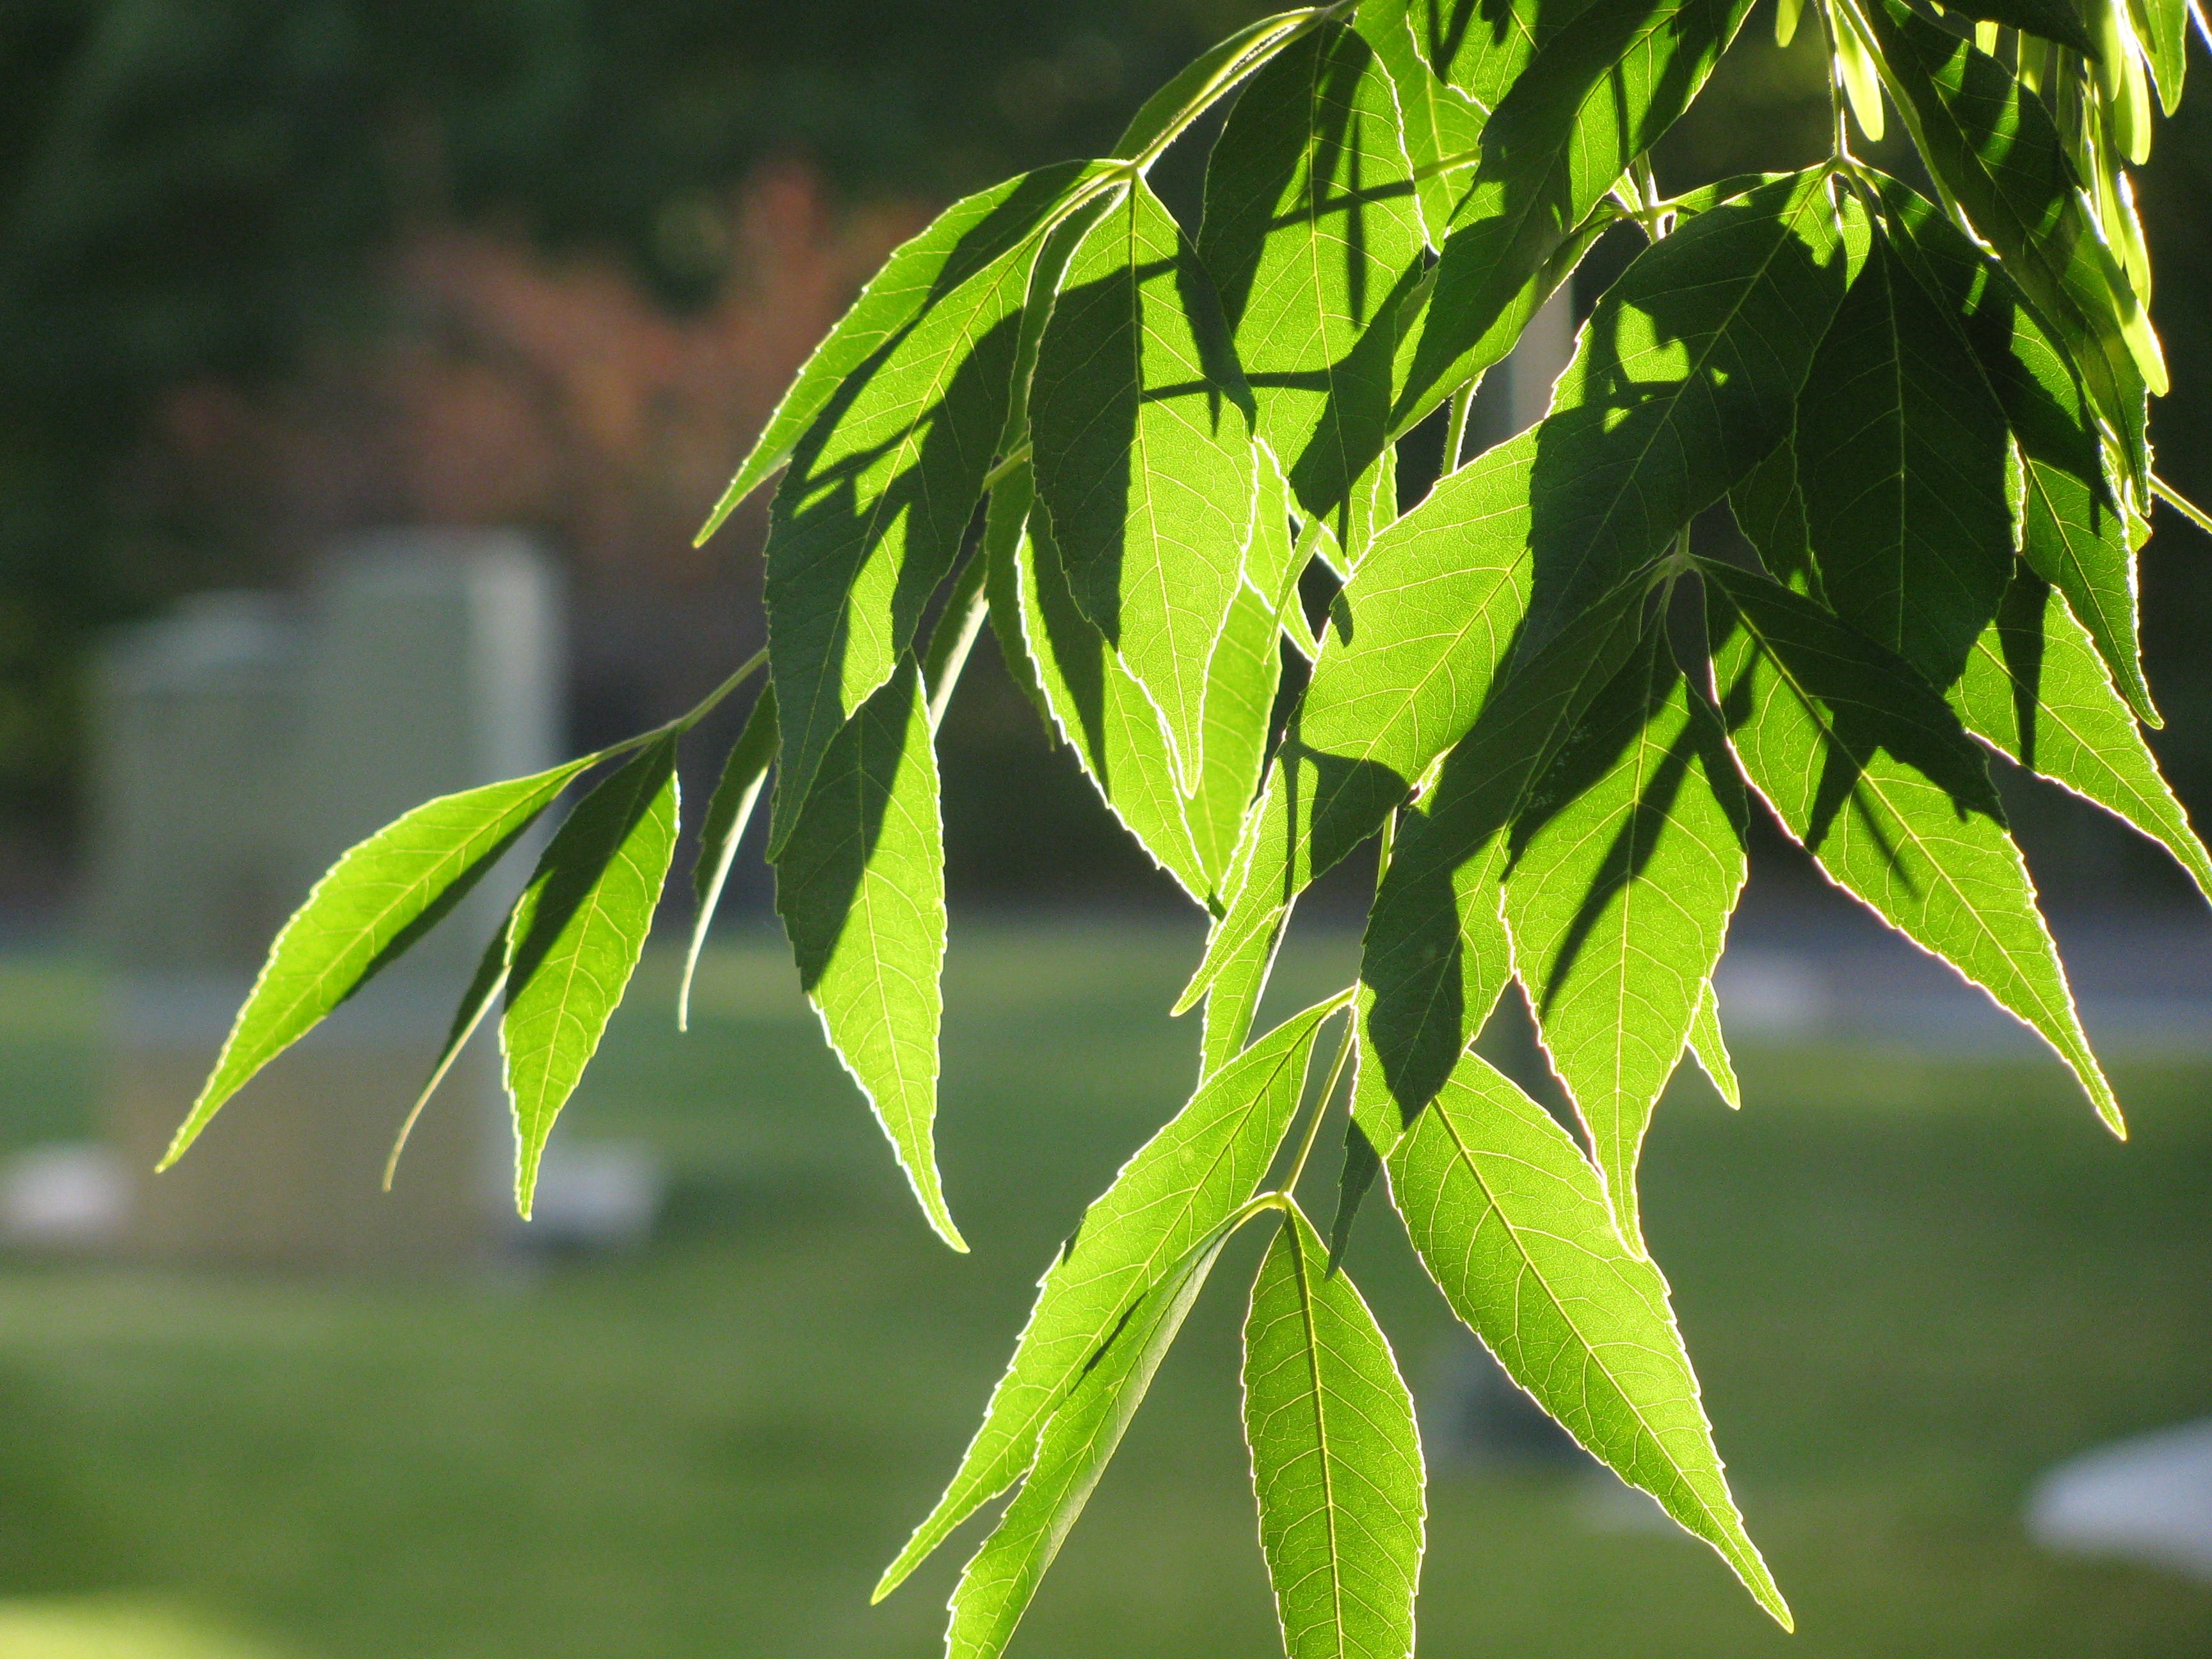
landscape, tree, nature, grass, branch, plant, sun, sunlight, leaf, flower, summer, green, produce, botany, flora, maple tree, shrub, deciduous, flowering plant, plant stem, woody plant, land plant